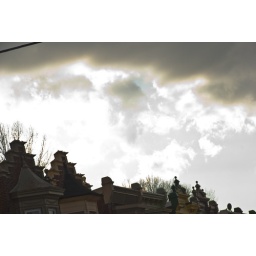
dark sky over decorative roof line Walton and 50th